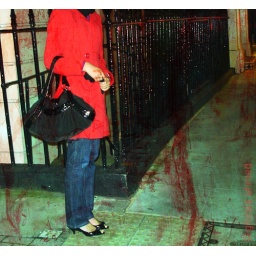
"I saw her. I really did. She was the girl in the red coat."